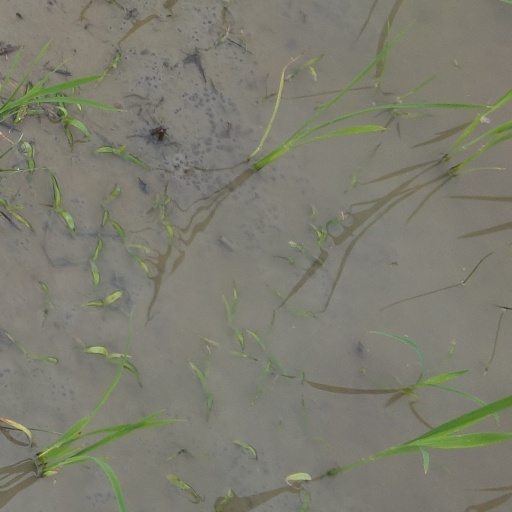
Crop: rice